Moore (lunar crater)

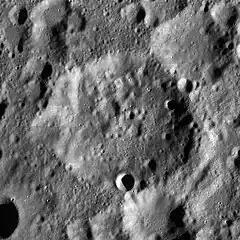
LRO WAC mosaic

Moore is an impact crater that is located on the far side of the Moon. Like much of the far side, Moore is located in a region that has been saturated by impacts. Nearby craters of note are Larmor to the south-southwest, and Parsons about the same distance to the west.